Sweden

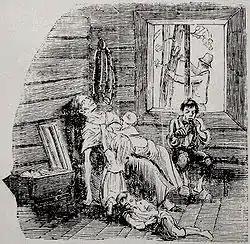
Starvation in northern Sweden depicted in an illustration of the Famine of 1867–1869

Sweden rose to prominence on a continental scale during the reign of king Gustavus Adolphus, seizing territories from Russia and the Polish–Lithuanian Commonwealth in multiple conflicts. During the Thirty Years' War, Sweden conquered approximately half of the Holy Roman states and defeated the Imperial army at the Battle of Breitenfeld in 1631. Gustavus Adolphus planned to become the new Holy Roman Emperor, ruling over a united Scandinavia and the Holy Roman states, but he was killed at the Battle of Lützen in 1632. After the Battle of Nördlingen in 1634, Sweden's only significant military defeat of the war, pro-Swedish sentiment among the German states faded. These German provinces broke away from Swedish power one by one, leaving Sweden with only a few northern German territories: Swedish Pomerania, Bremen-Verden and Wismar. From 1643 to 1645, during the last years of the war, Sweden and Denmark-Norway fought the Torstenson War. The result of that conflict and the conclusion of the Thirty Years' War helped establish postwar Sweden as a major force in Europe. The Peace of Westphalia in 1648 granted Sweden territories in northern Germany.